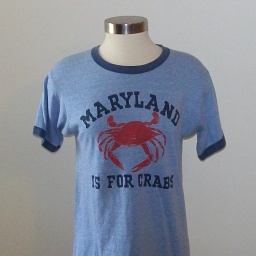
Vintage t-shirt in heather blue. Text reads &amp;quot;Maryland is for Crabs&amp;quot; in blue with a red crab.